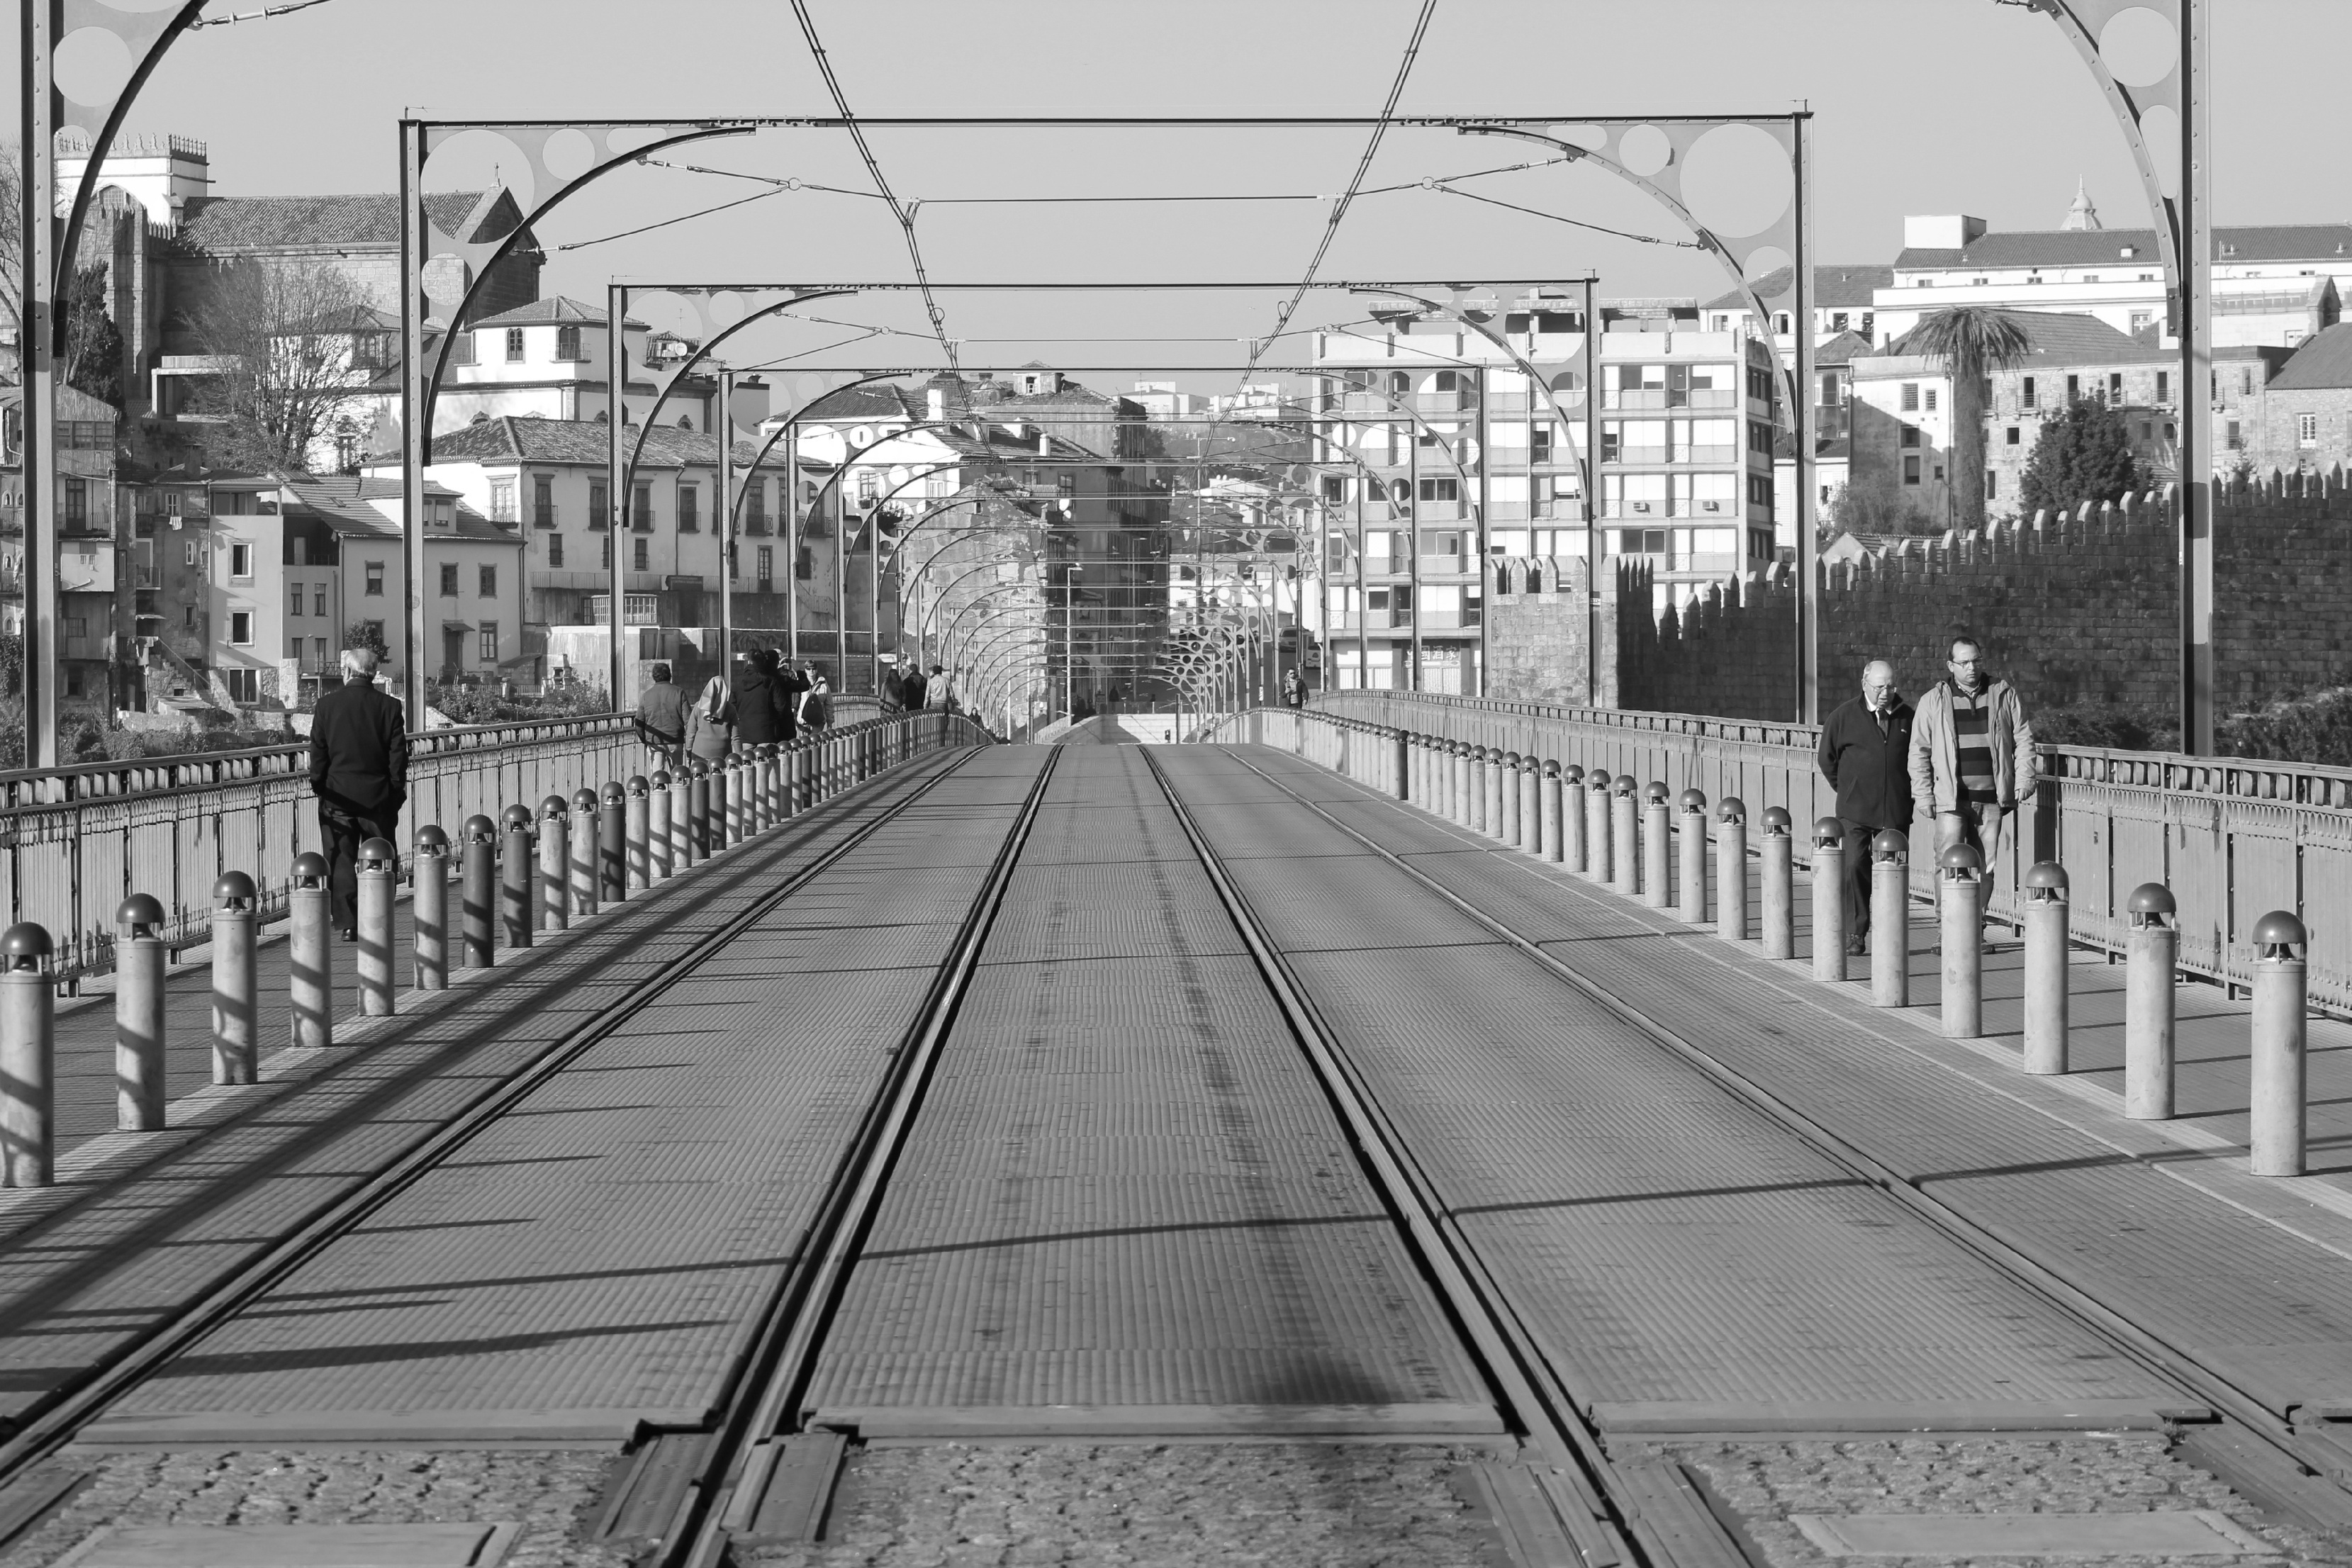
black and white, track, road, street, cityscape, tram, transport, line, vehicle, train station, electricity, monochrome, lane, public transport, shape, rail transport, urban area, monochrome photography, residential area, metropolitan area